John Noakes

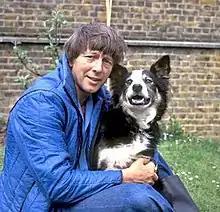
Noakes with Shep

John Noakes (born John Wallace Bottomley; 6 March 1934 – 28 May 2017) was an English television presenter and actor. He co-presented the BBC children's magazine programme "Blue Peter" in the 1960s and 1970s and is the show's longest-serving presenter, with a tenure that lasted 12 years and six months.